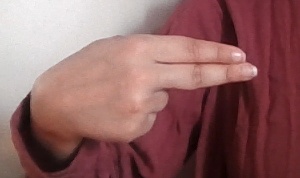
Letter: ain